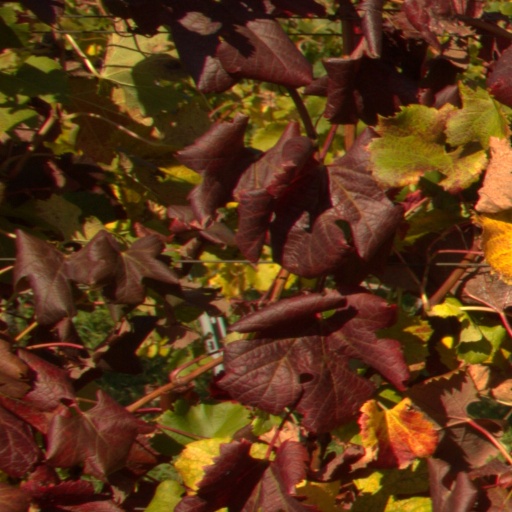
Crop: grape